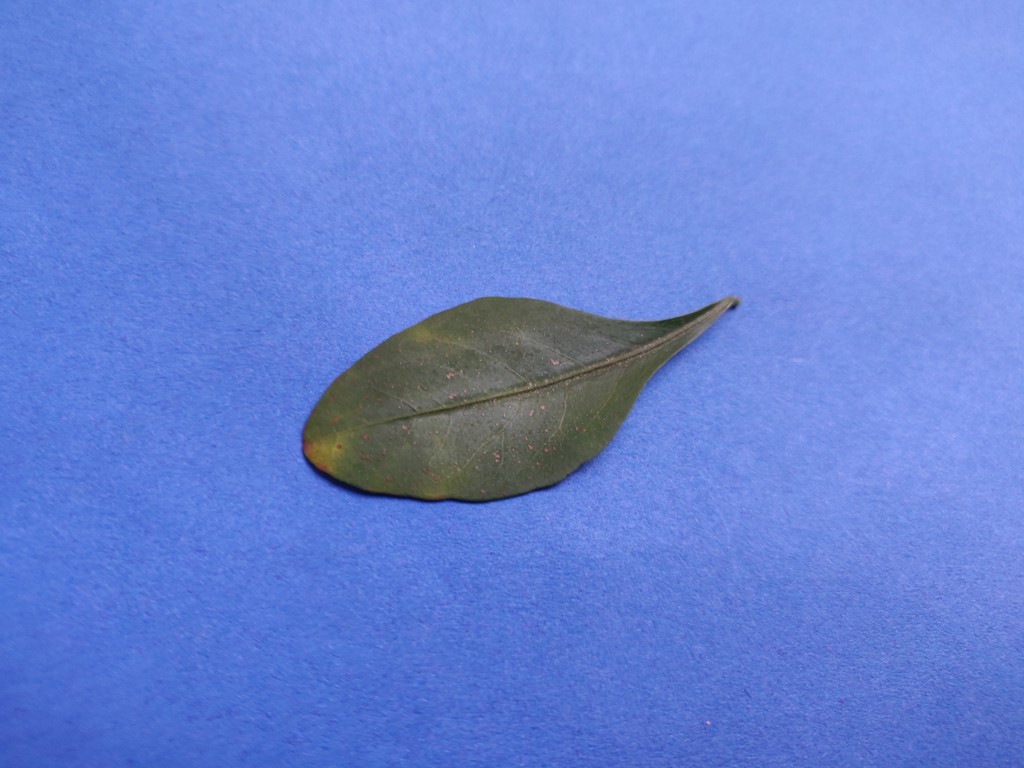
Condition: Unhealthy
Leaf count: single
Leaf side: front